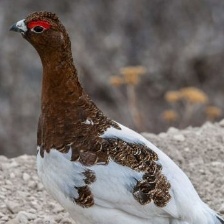
Species: WILLOW PTARMIGAN
Scientific name: LAGOPUS LAGOPUS